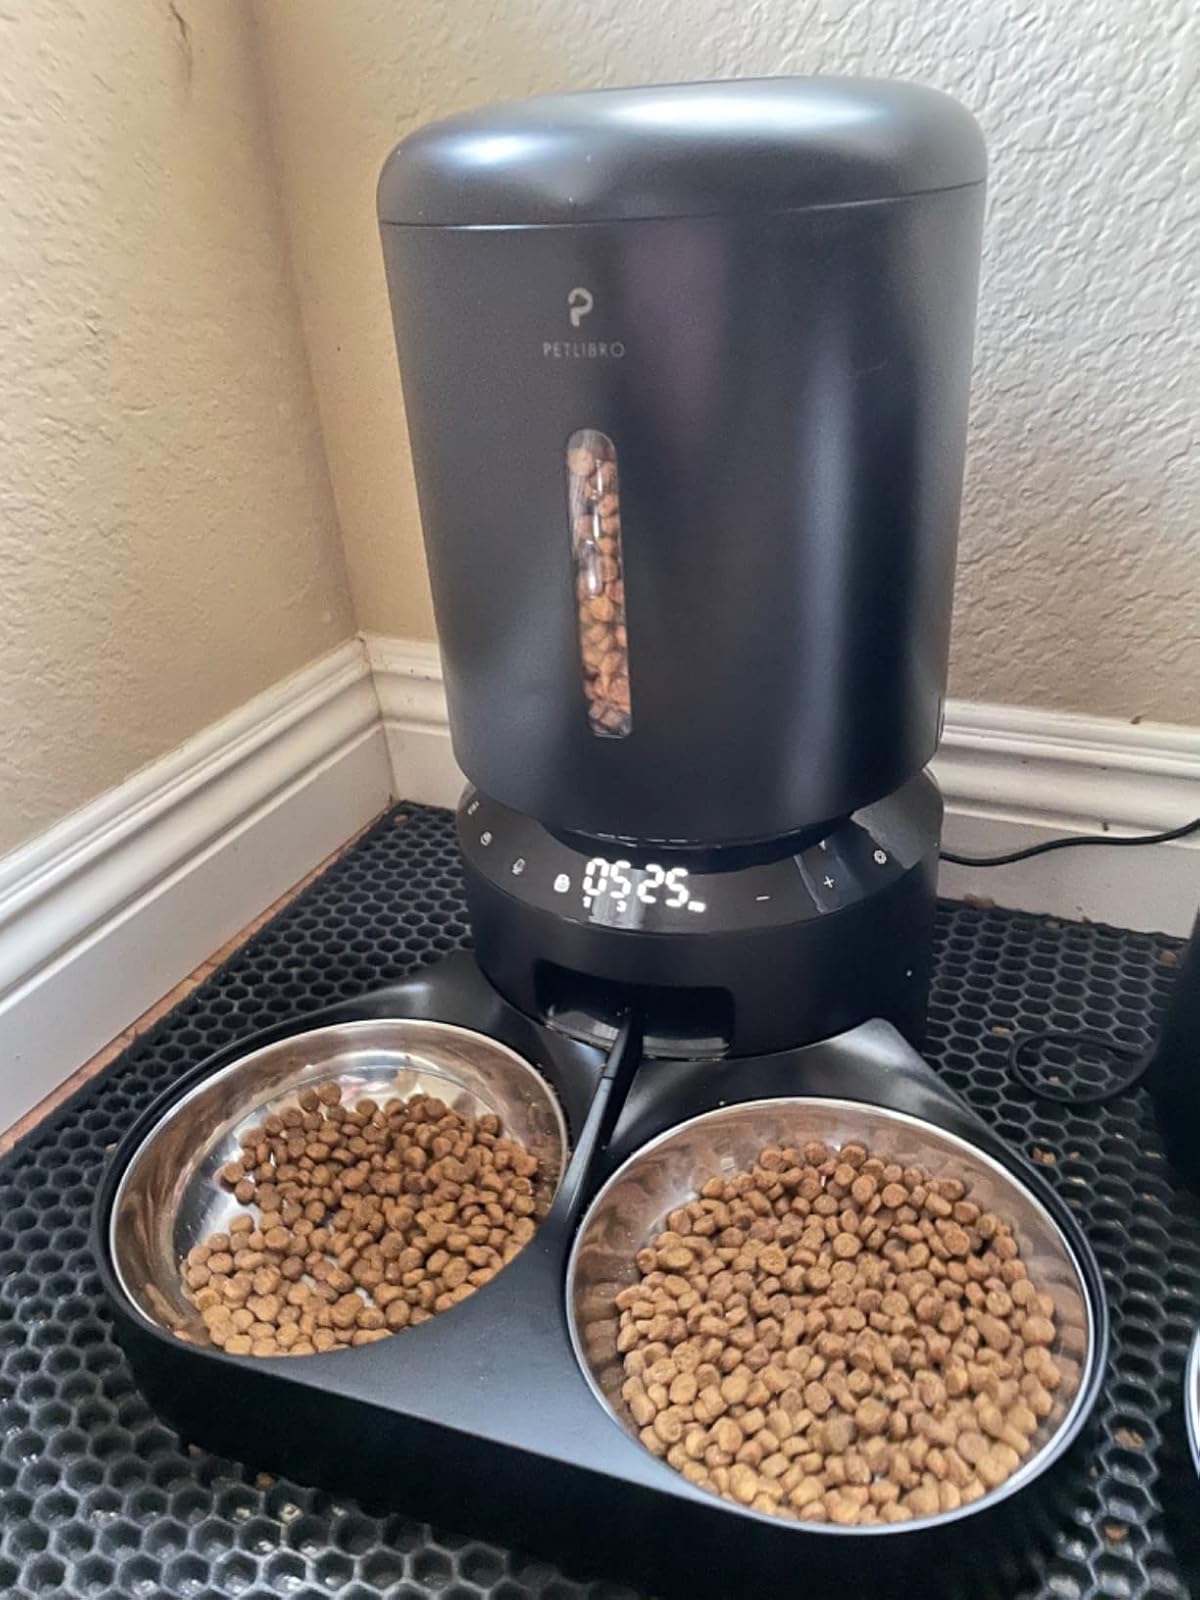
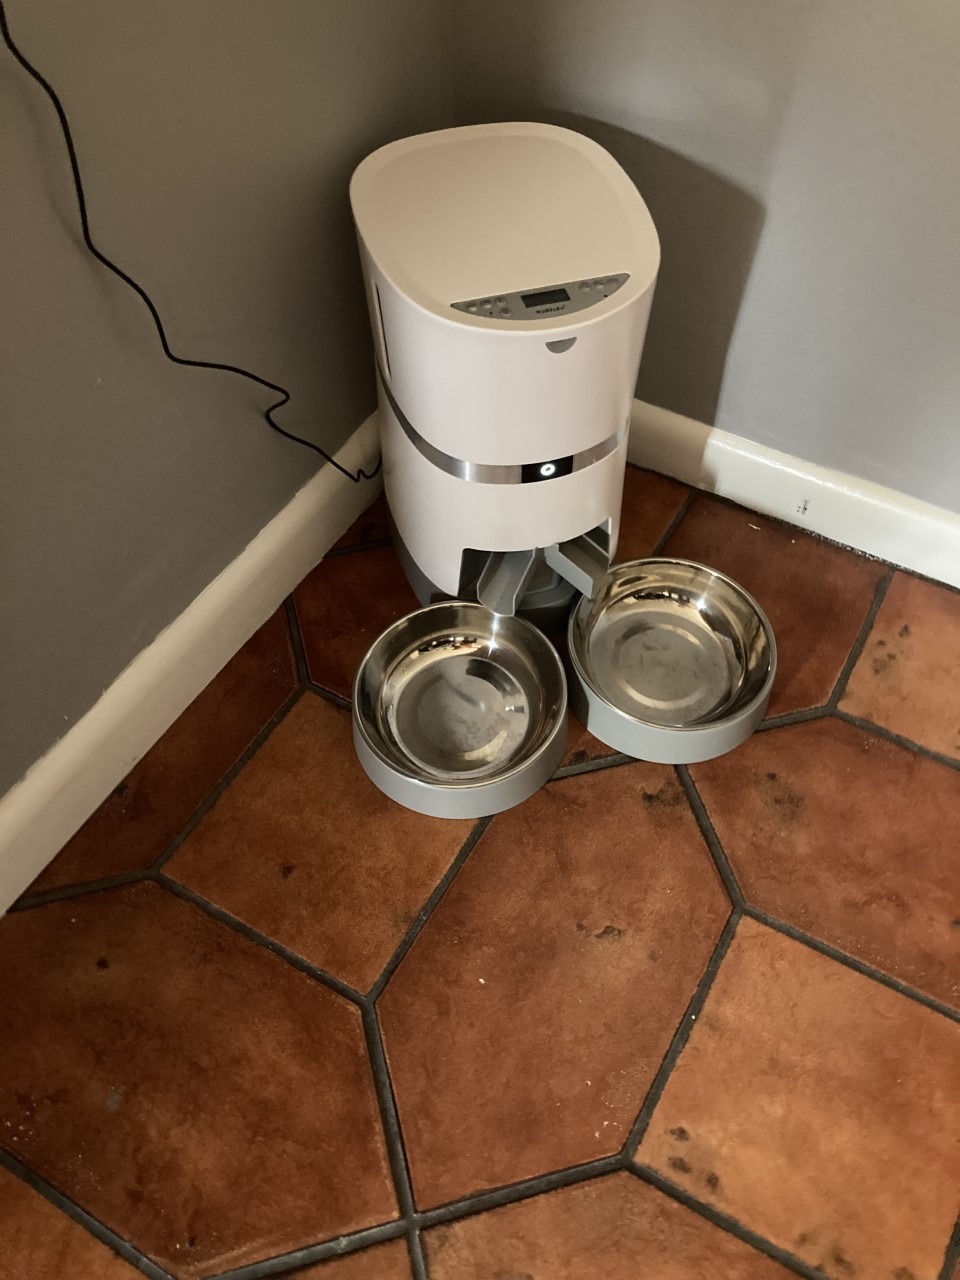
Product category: items_feeder
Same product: no